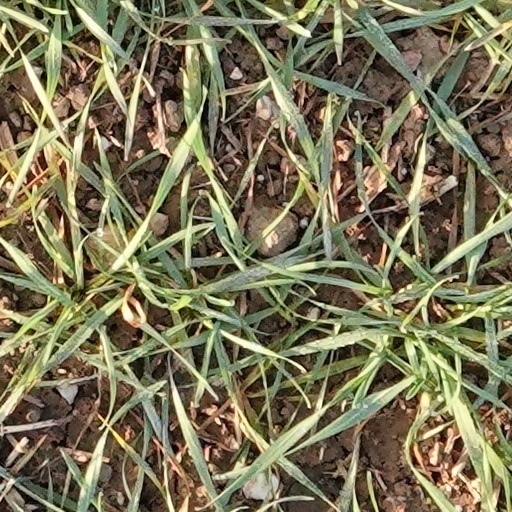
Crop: wheat